Joshua Amponsem

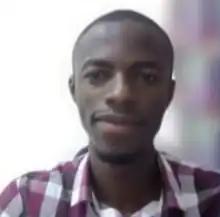
Amponsem in 2021

Joshua Amponsem (born 1991) is a Ghanaian climate advocate and the founder of Green Africa Youth Organization (GAYO). He was the climate specialist at the Office of the UN Secretary General's Envoy on Youth and the lead author of Adapt for Our Future, a research paper on the role of youth in climate adaptation. His work has focused on climate action, circular economy and climate change adaptation. He has contributed to scientific publications on waste management, resilience and a recent paper on Global Warming with James Hansen. He is known for his TED Talk on the inequalities of climate work and how to fix it.